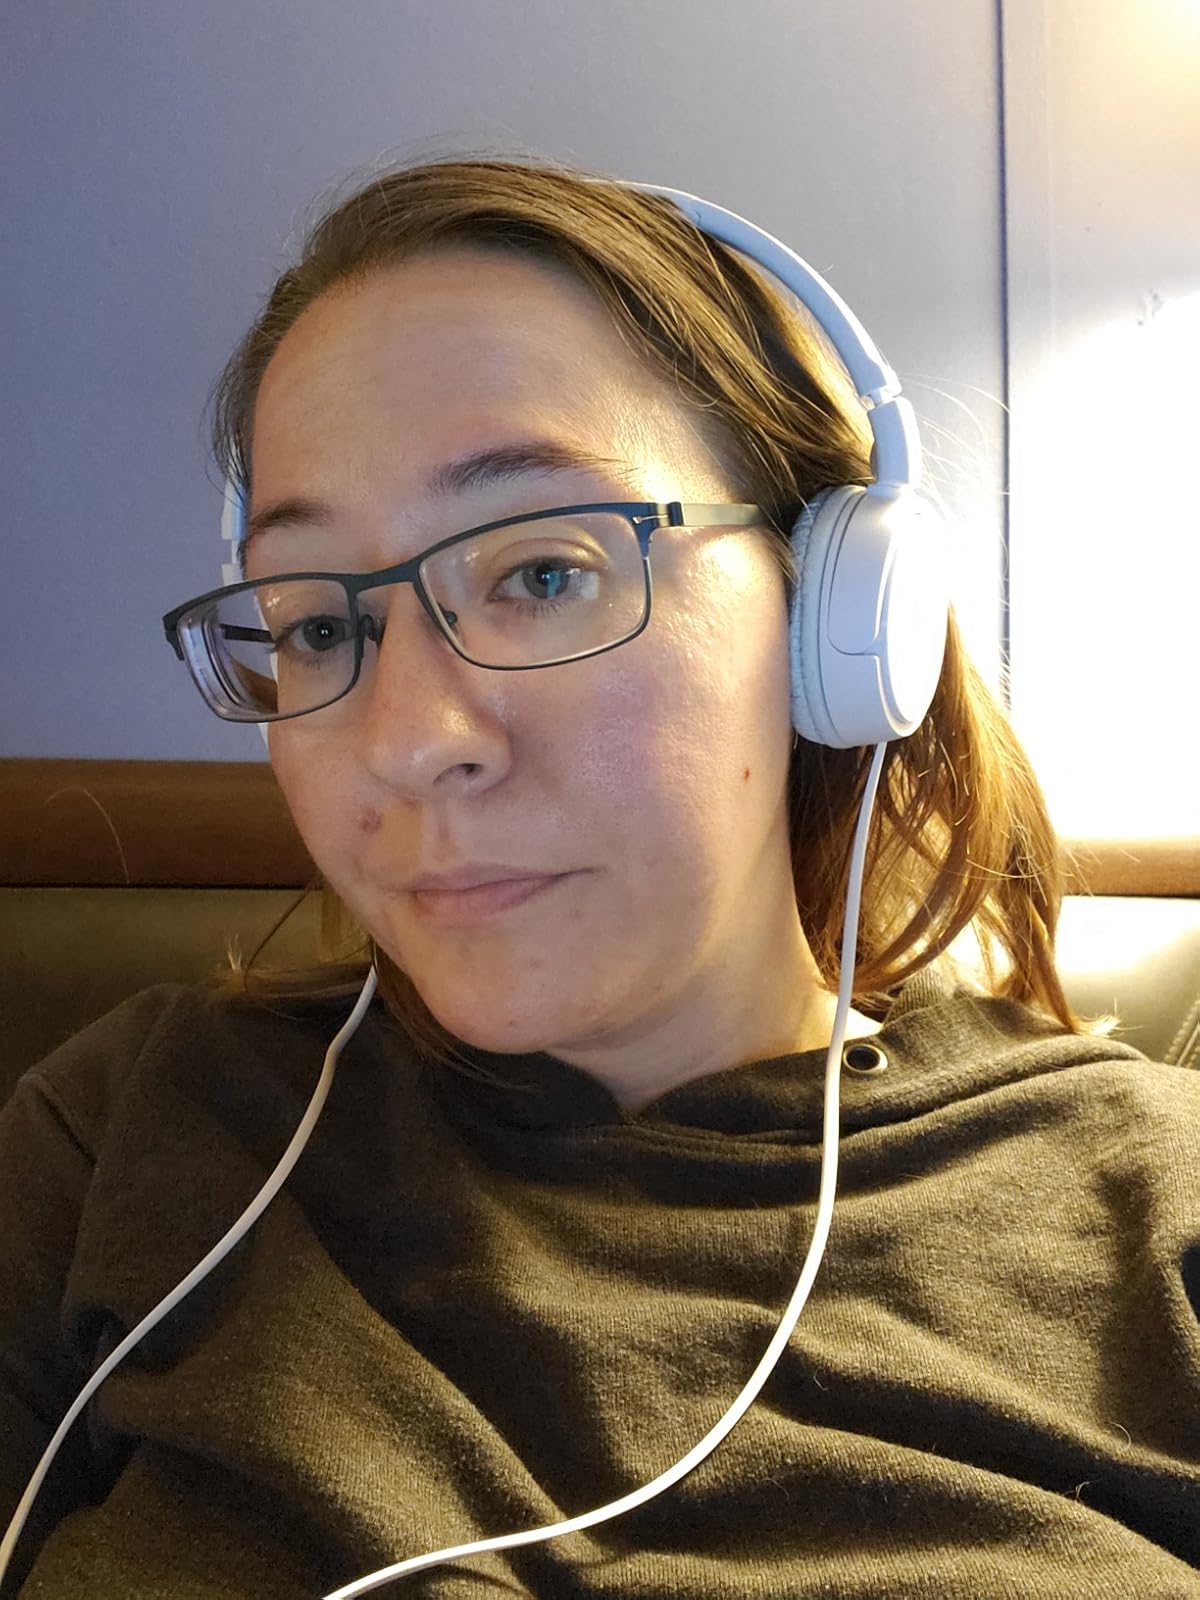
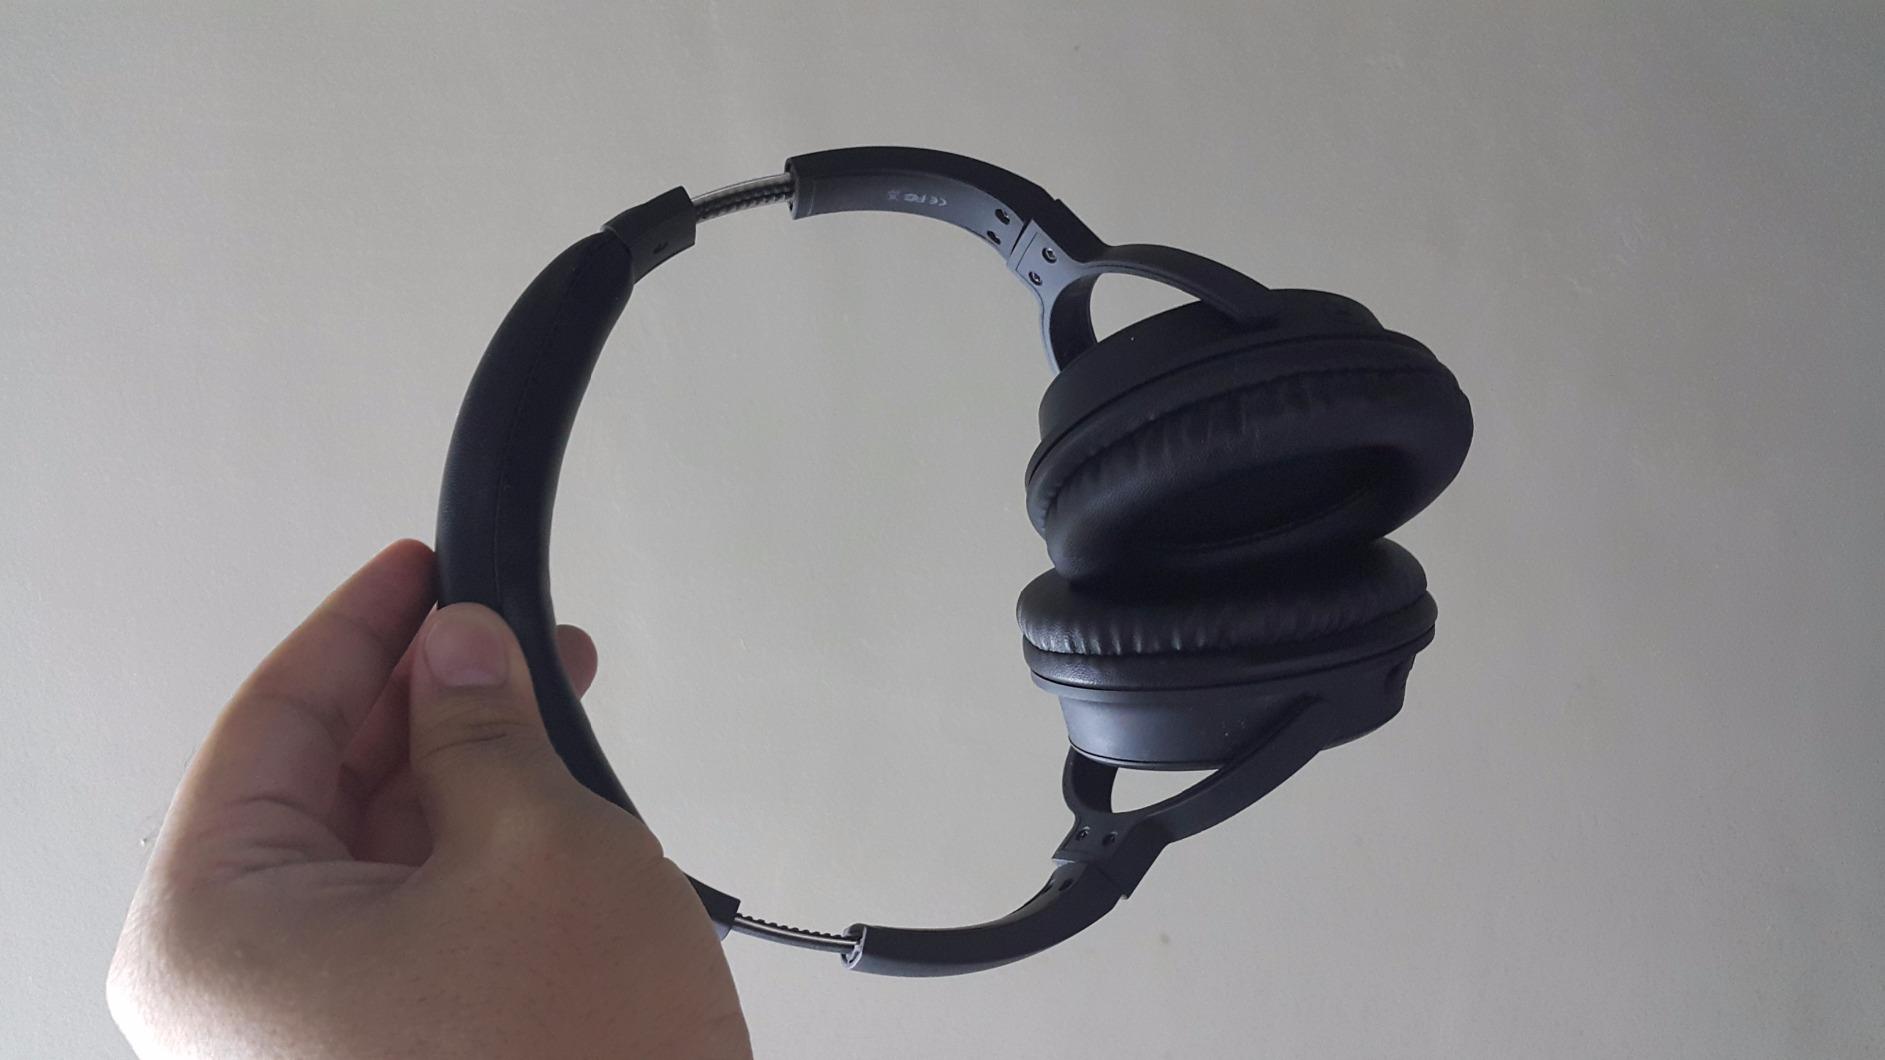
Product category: headphones
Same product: no